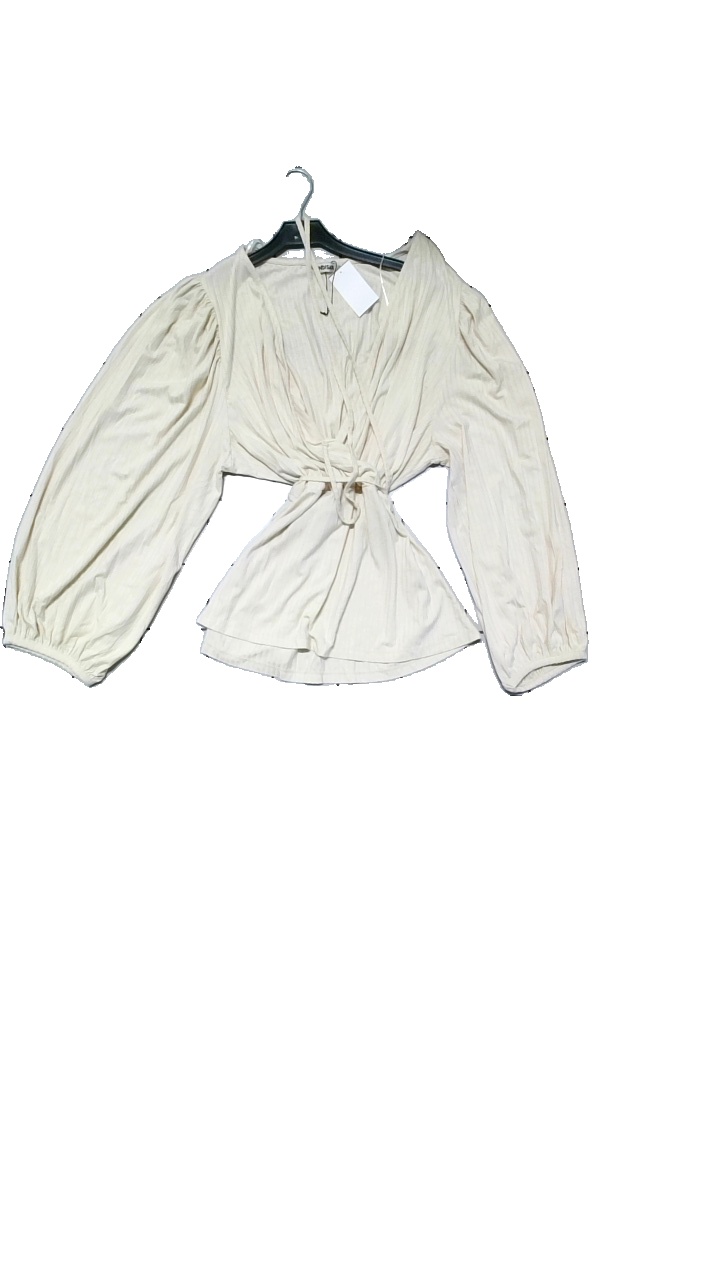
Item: Top (Ladies)
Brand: Indiska
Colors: Beige
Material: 95% viscose, 5% elastane
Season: All
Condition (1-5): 4
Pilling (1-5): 2
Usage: Reuse
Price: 50-100